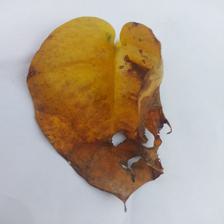
Label: Manganese Toxicity